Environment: real
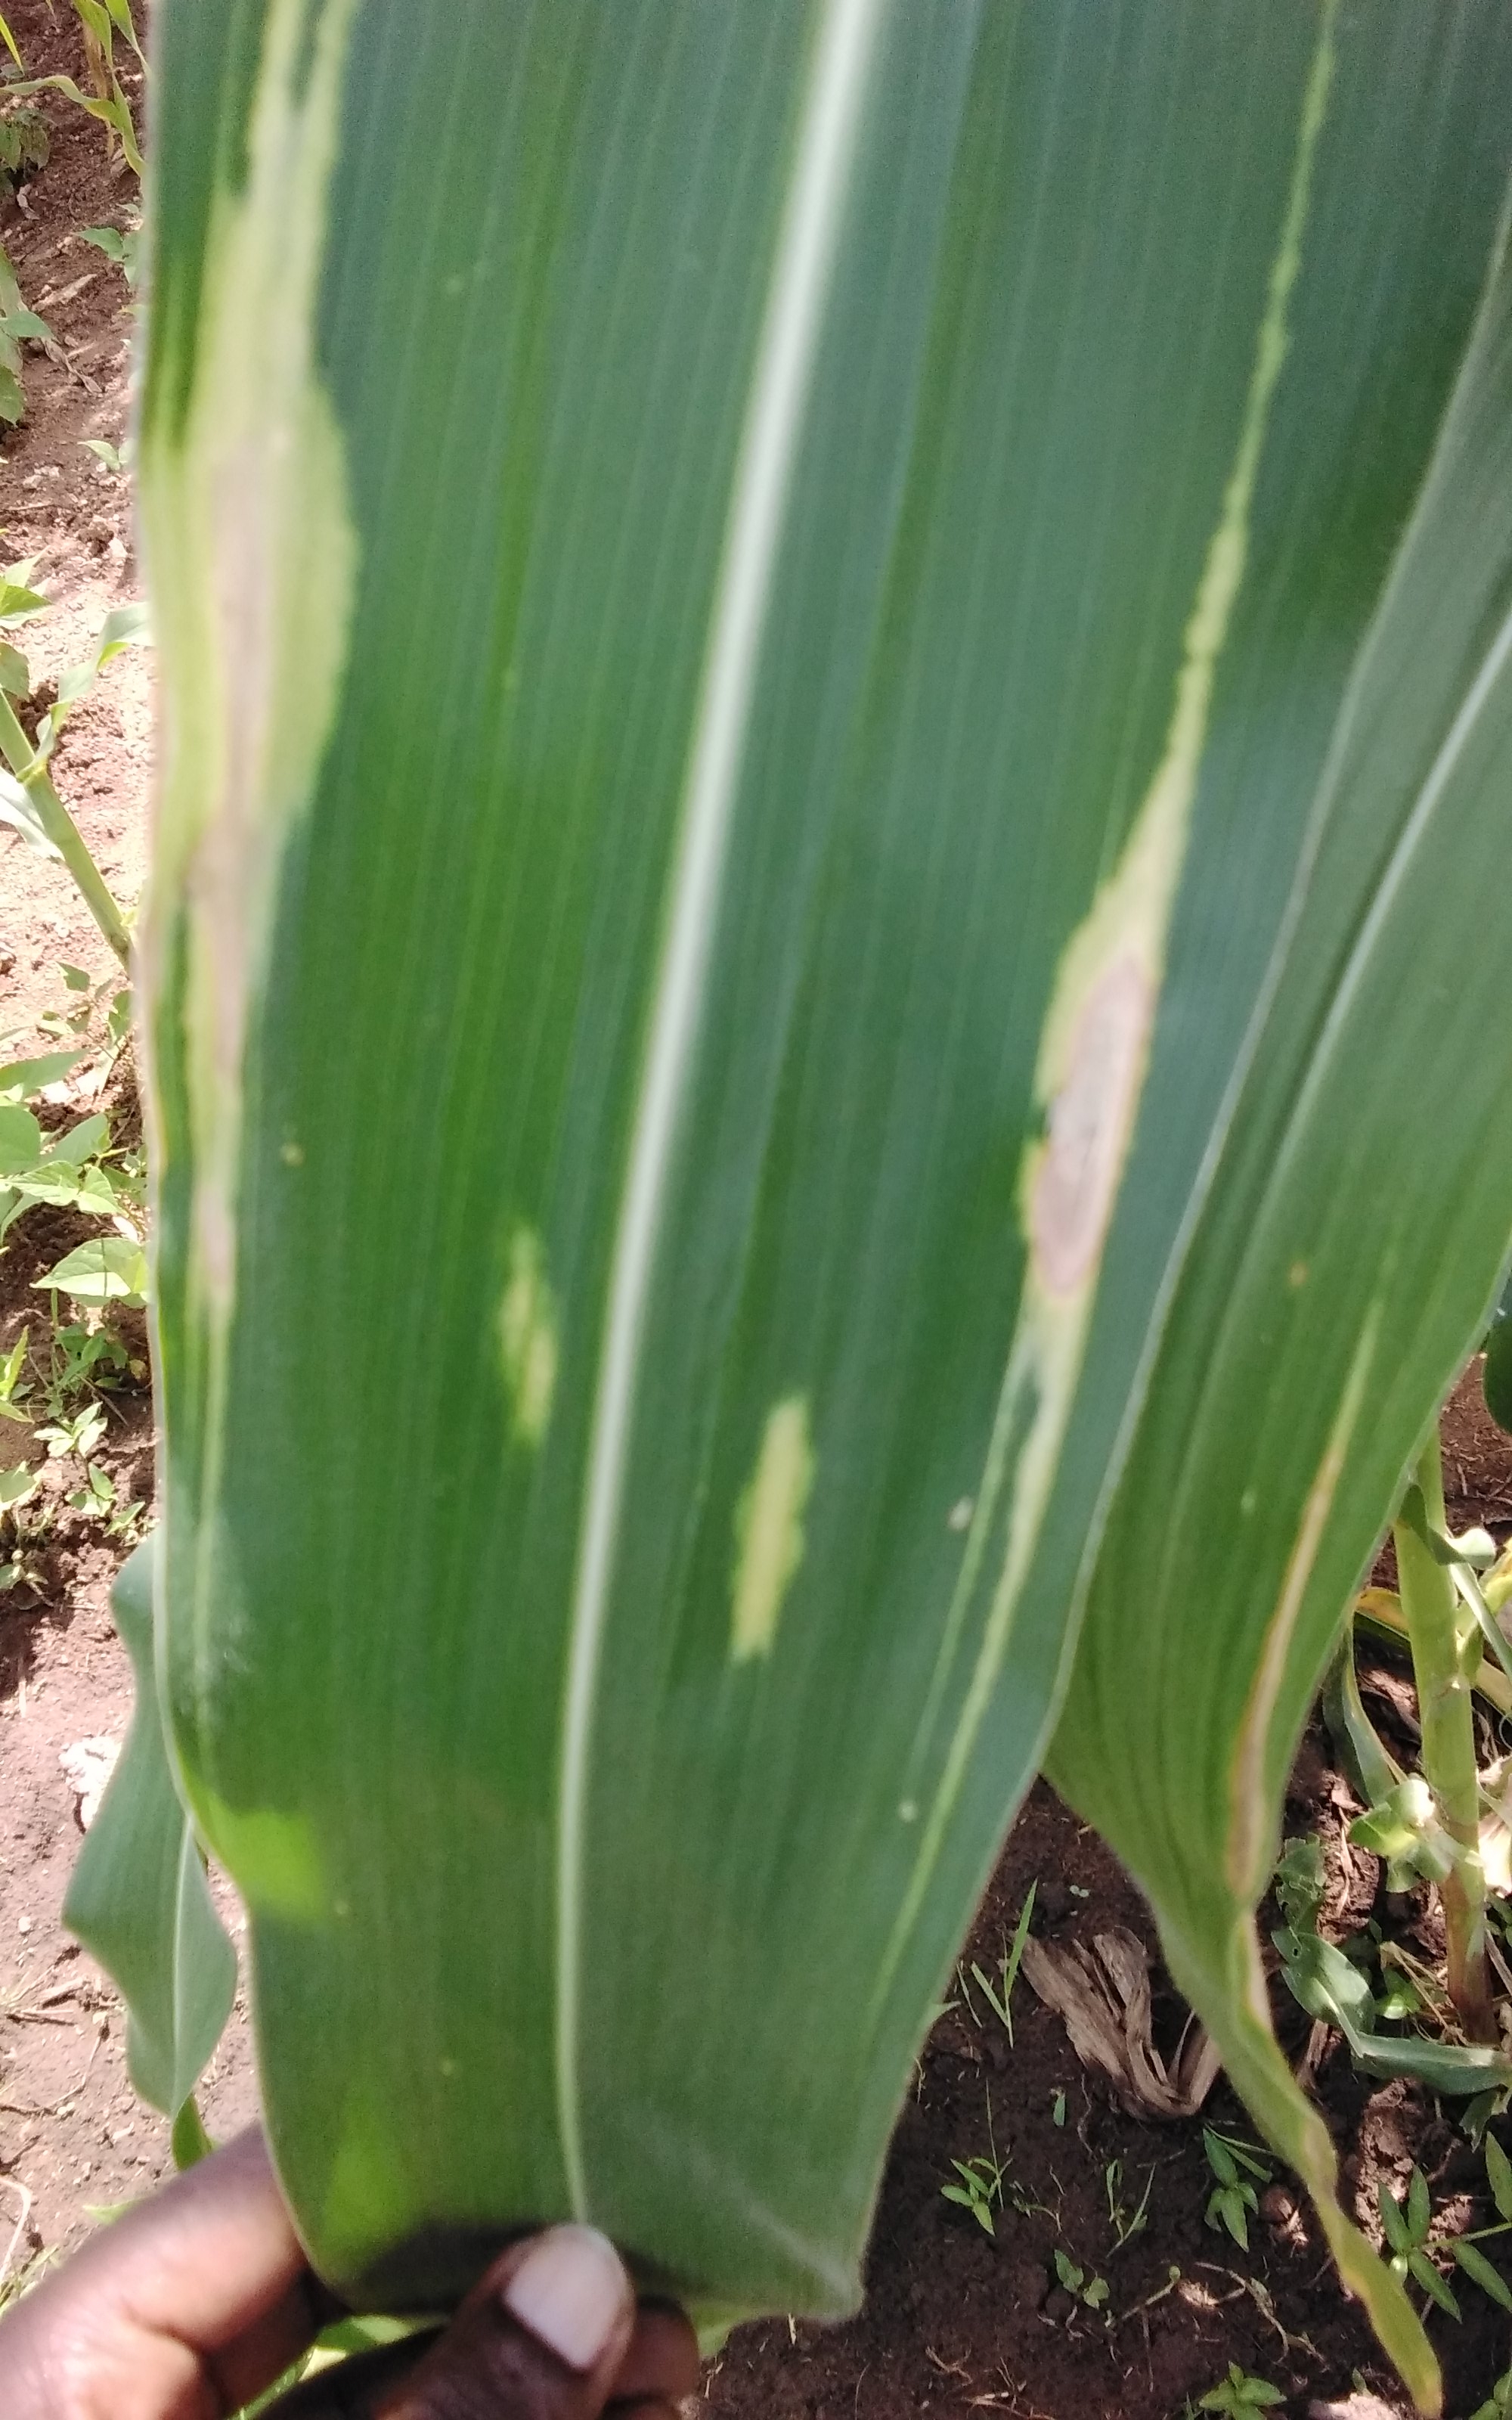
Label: northern_corn_leaf_blight